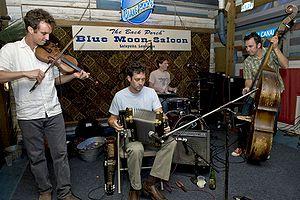
Lost Bayou Ramblers est un groupe de musique traditionnelle cajun de la Louisiane formé en 1999 par les frères Louis et André Michot. L'essentiel de leurs titres sont écrits en français cadien.